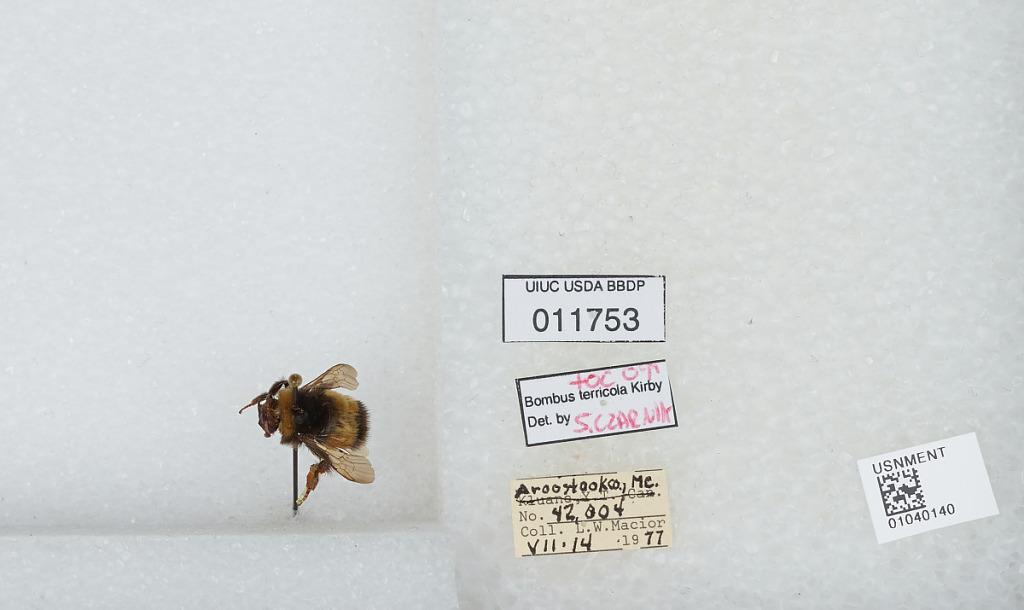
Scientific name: Bombus (Bombus) terricola Kirby
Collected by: L. Macior
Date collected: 1977-7-14
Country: United States
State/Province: Maine
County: Aroostook
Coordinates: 46.65, -68.58
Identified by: Czarnik, S.